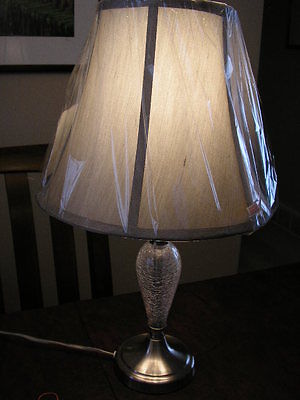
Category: lamp